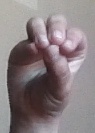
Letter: ha